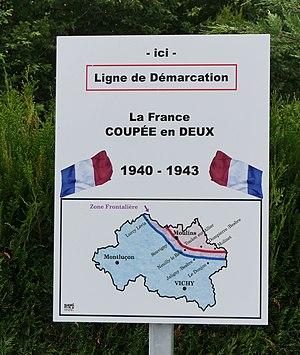
Molinet, panneau indiquant la limite de la ligne de démarcation (1940-1943)
Molinet est une commune française, située dans le département de l'Allier en région Auvergne-Rhône-Alpes.